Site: brandenburg
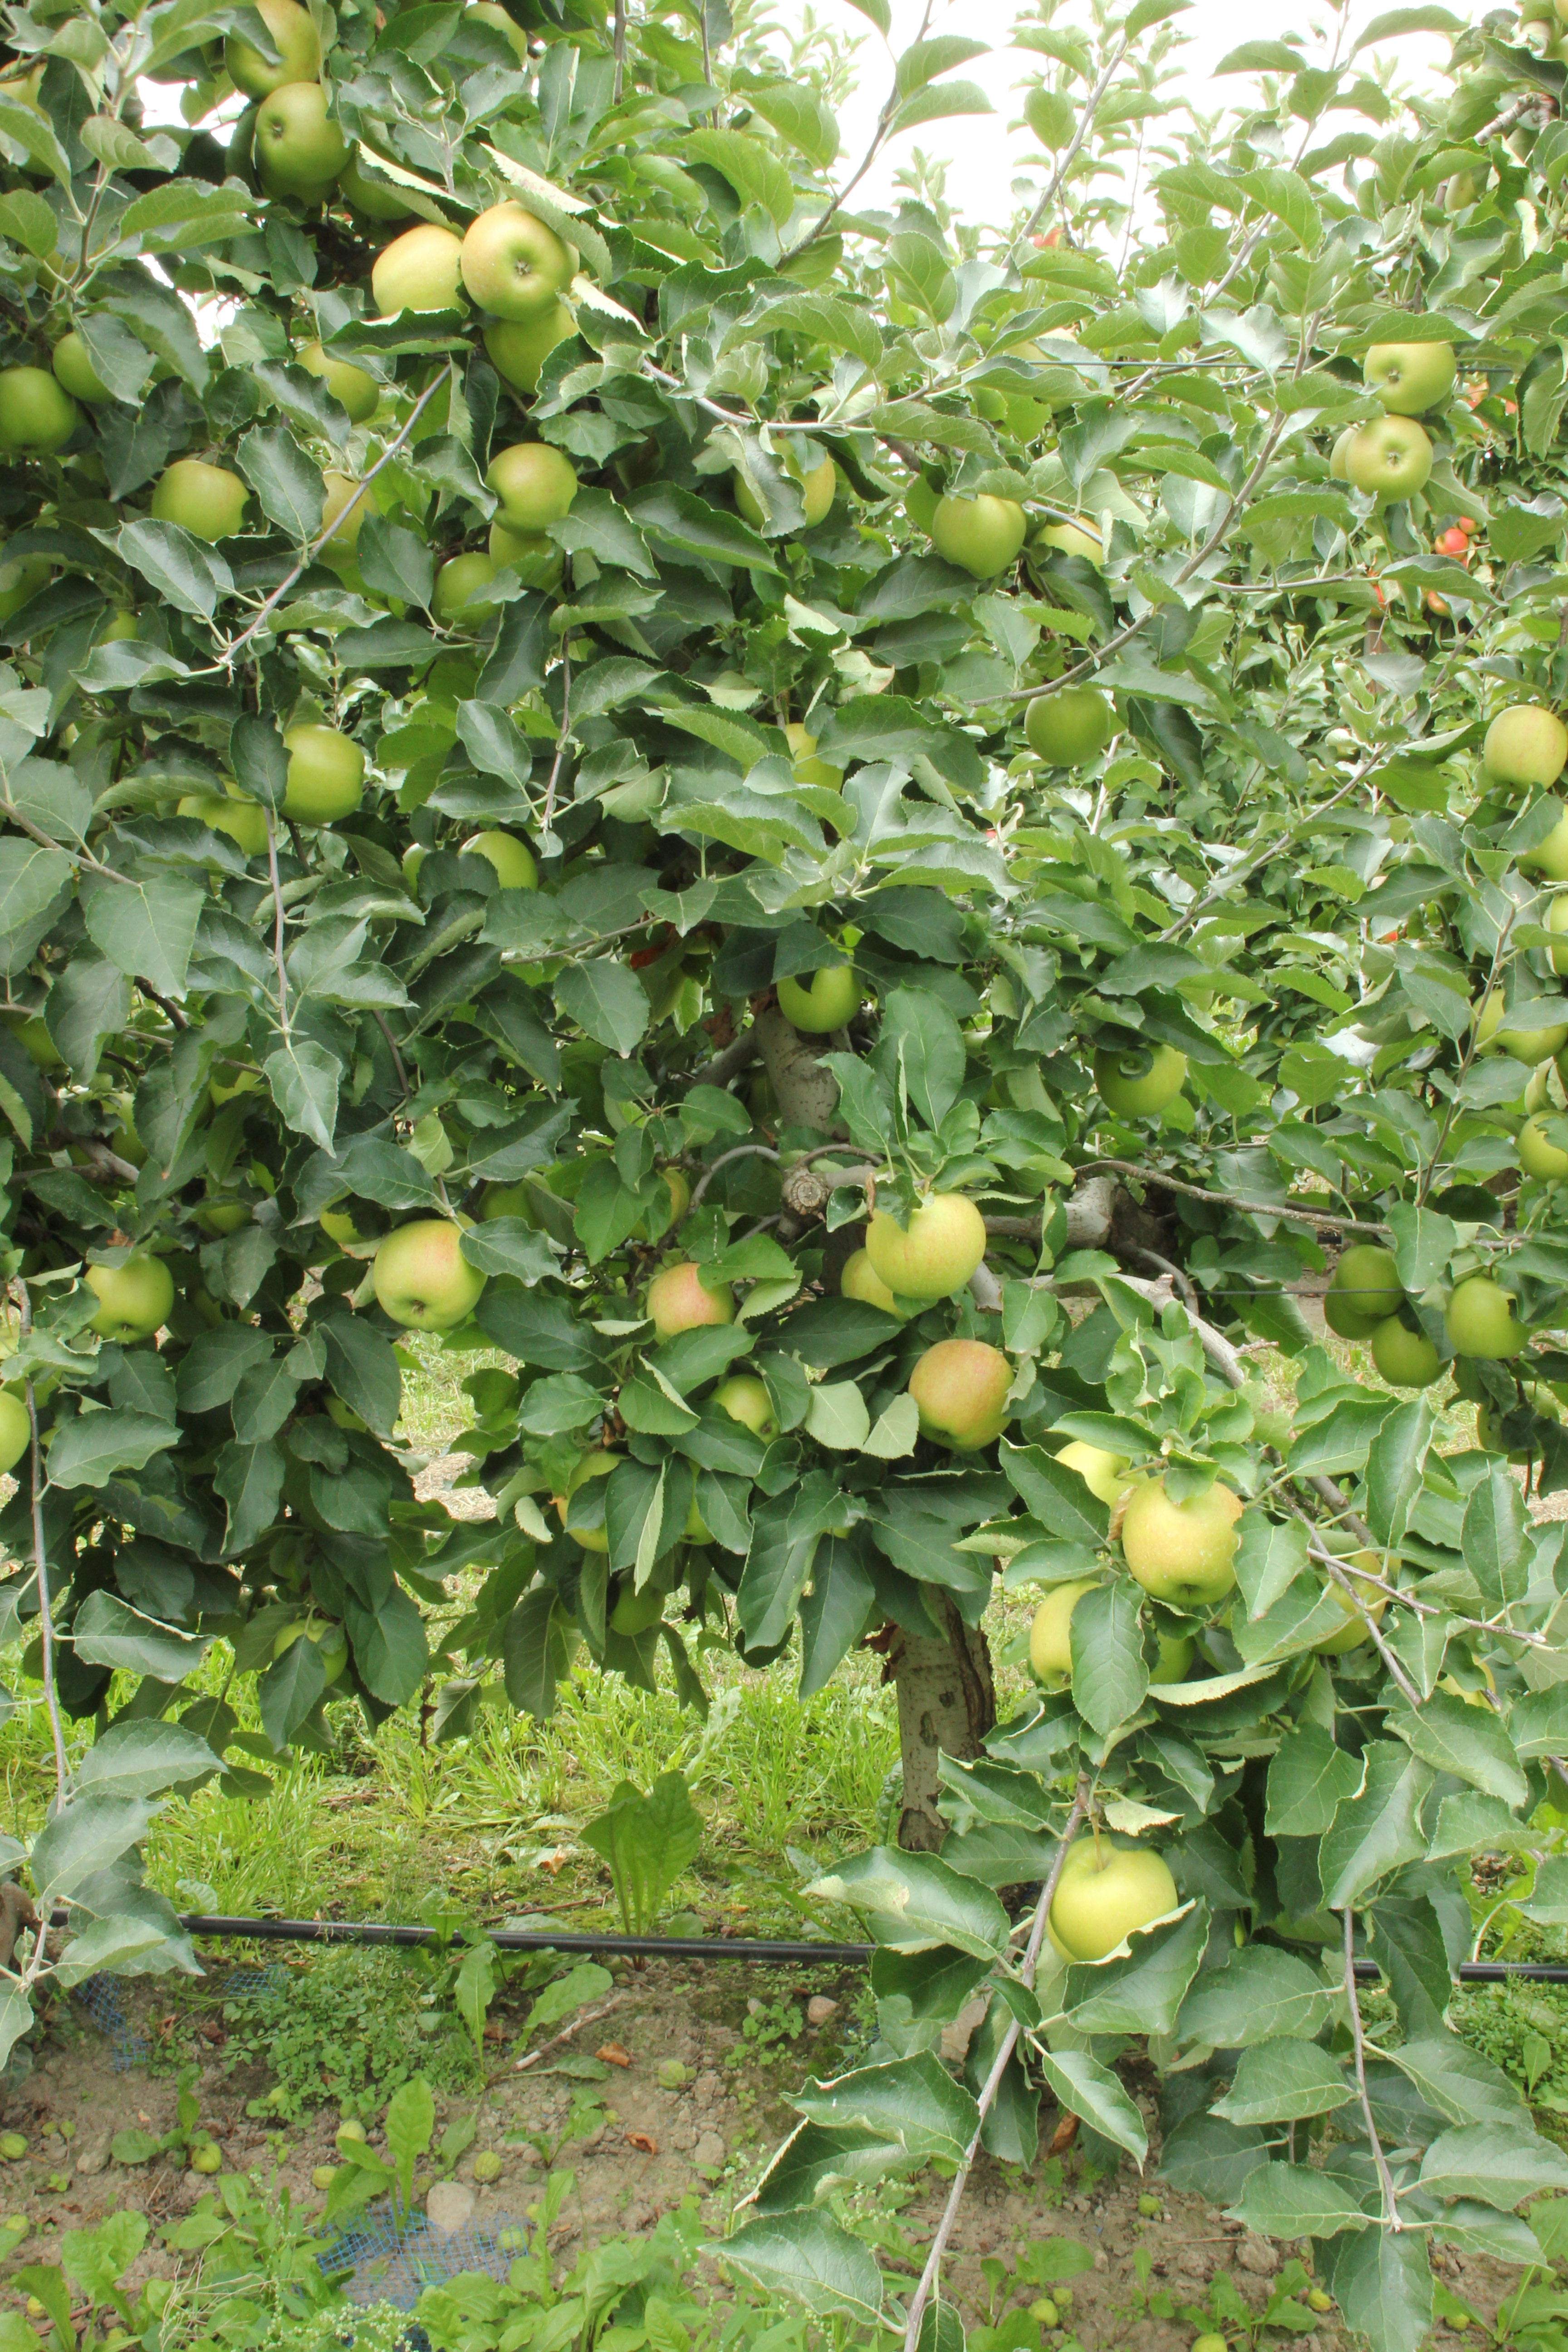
Growth stage (BBCH 87): Maturity of fruit and seed